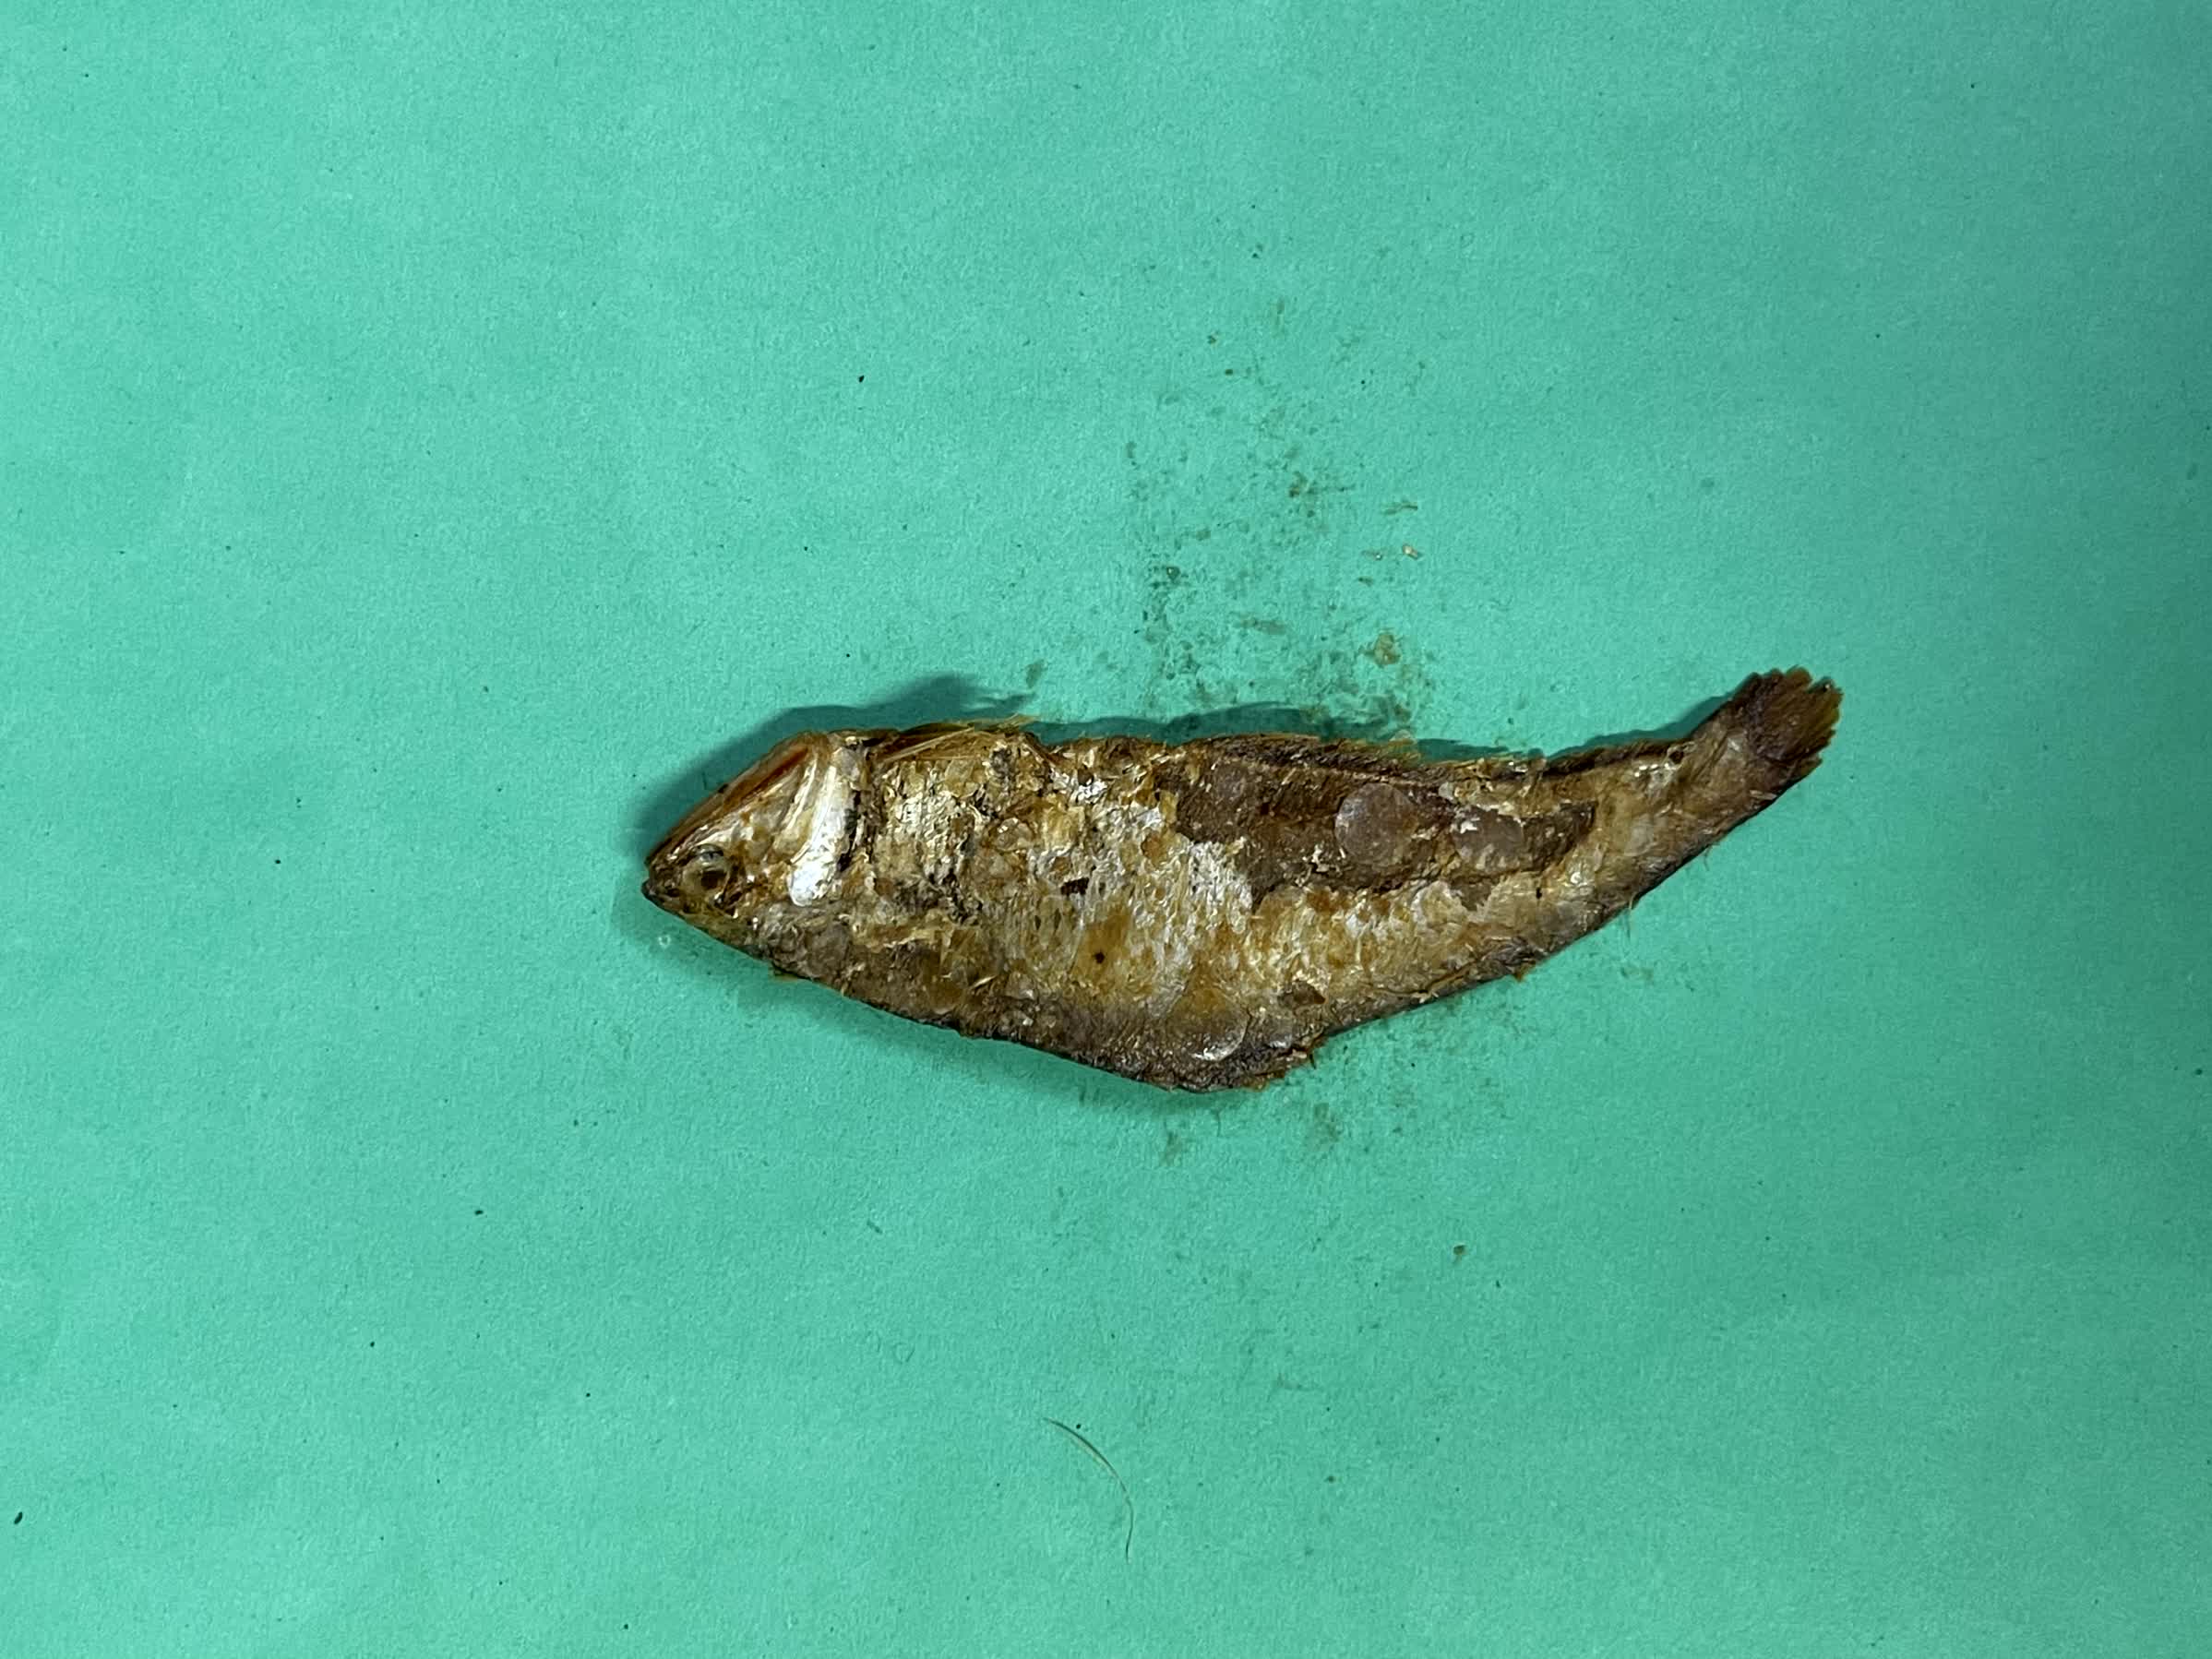
Species: Bashpata